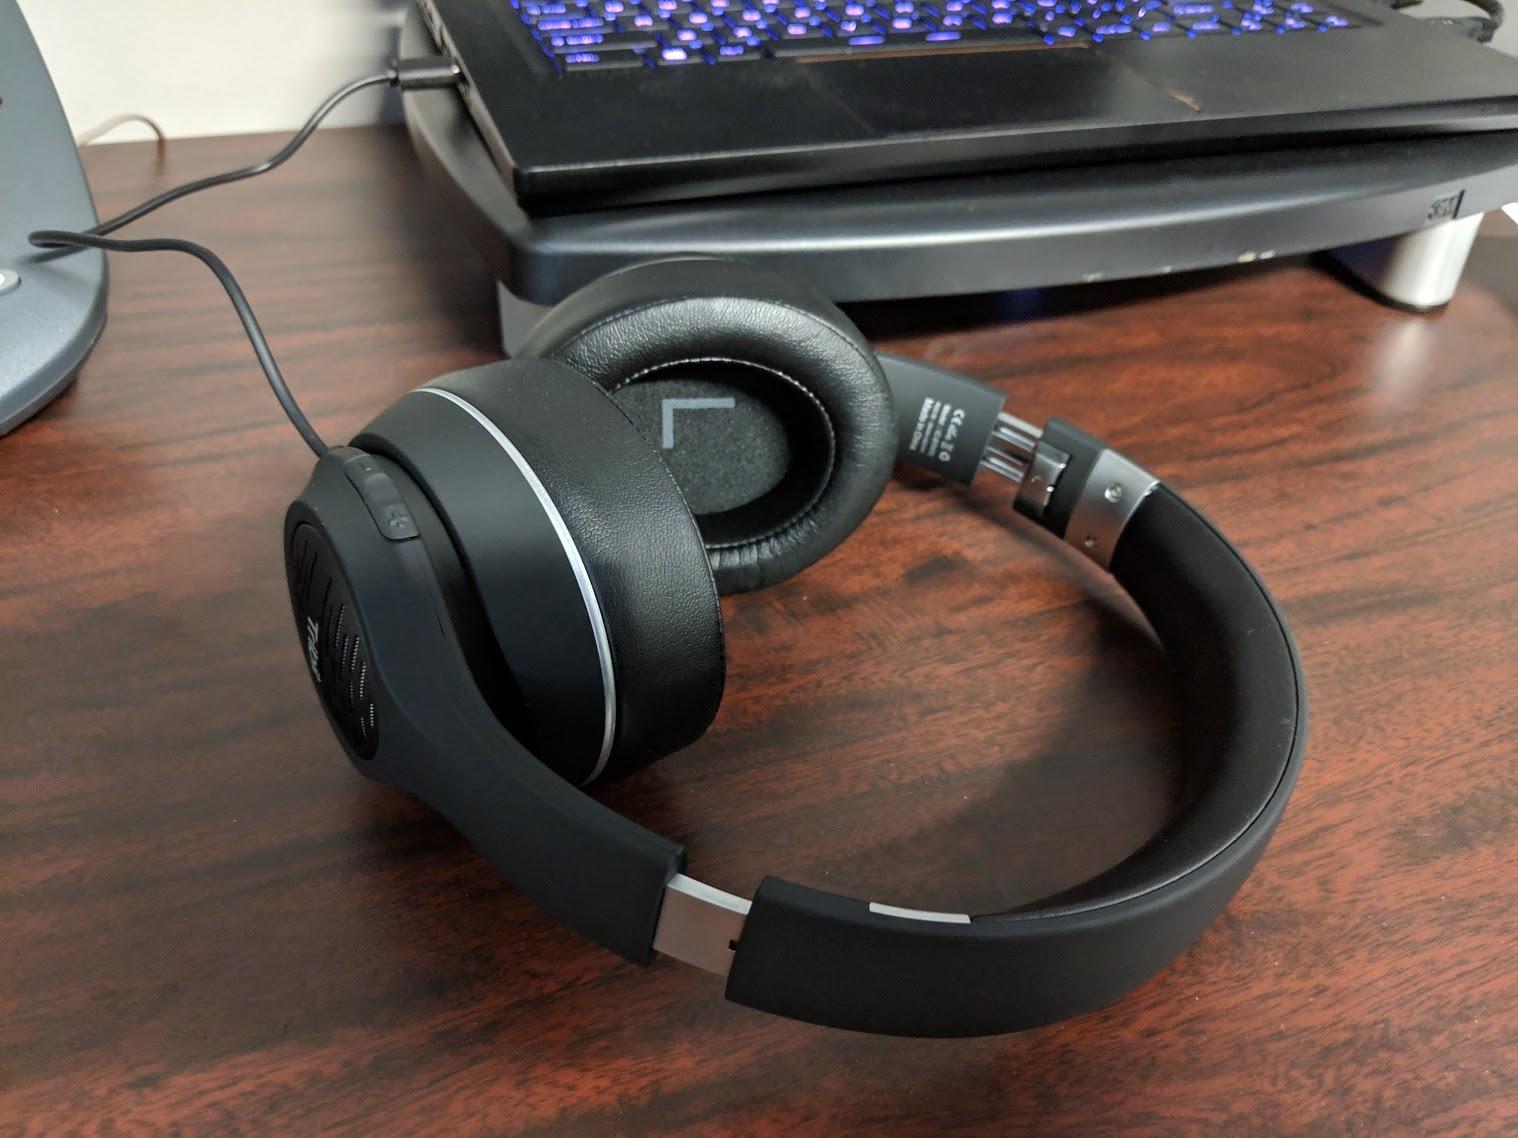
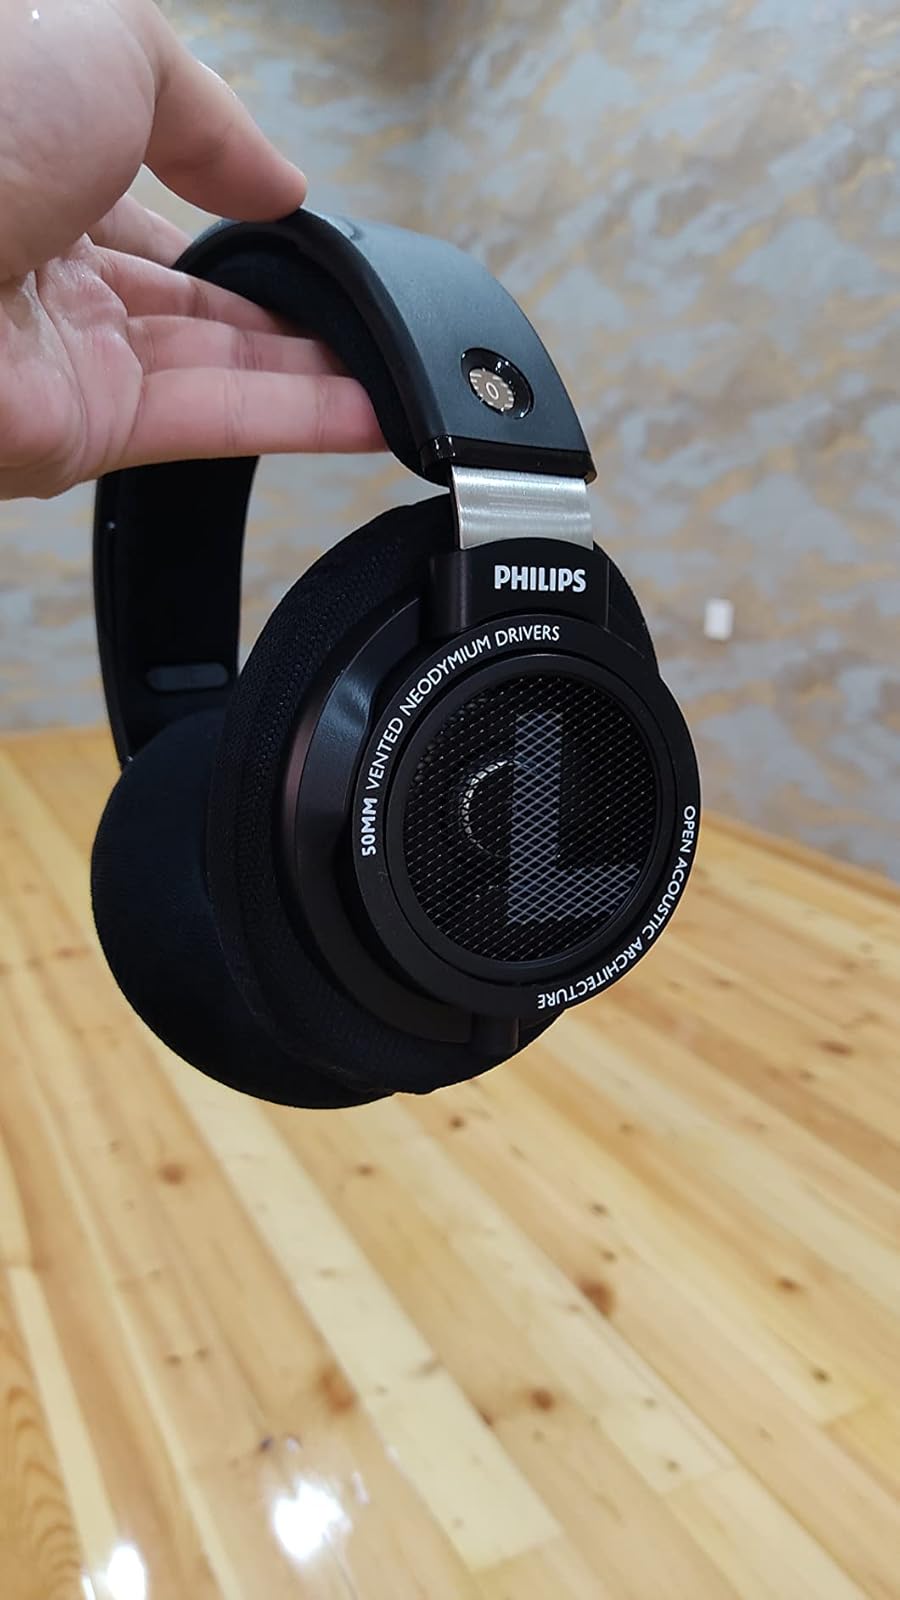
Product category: headphones
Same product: no